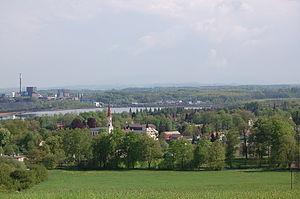
Doubrava est une commune du district de Karviná, dans la région de Moravie-Silésie, en République tchèque. Sa population s'élevait à 1 201 habitants en 2018.